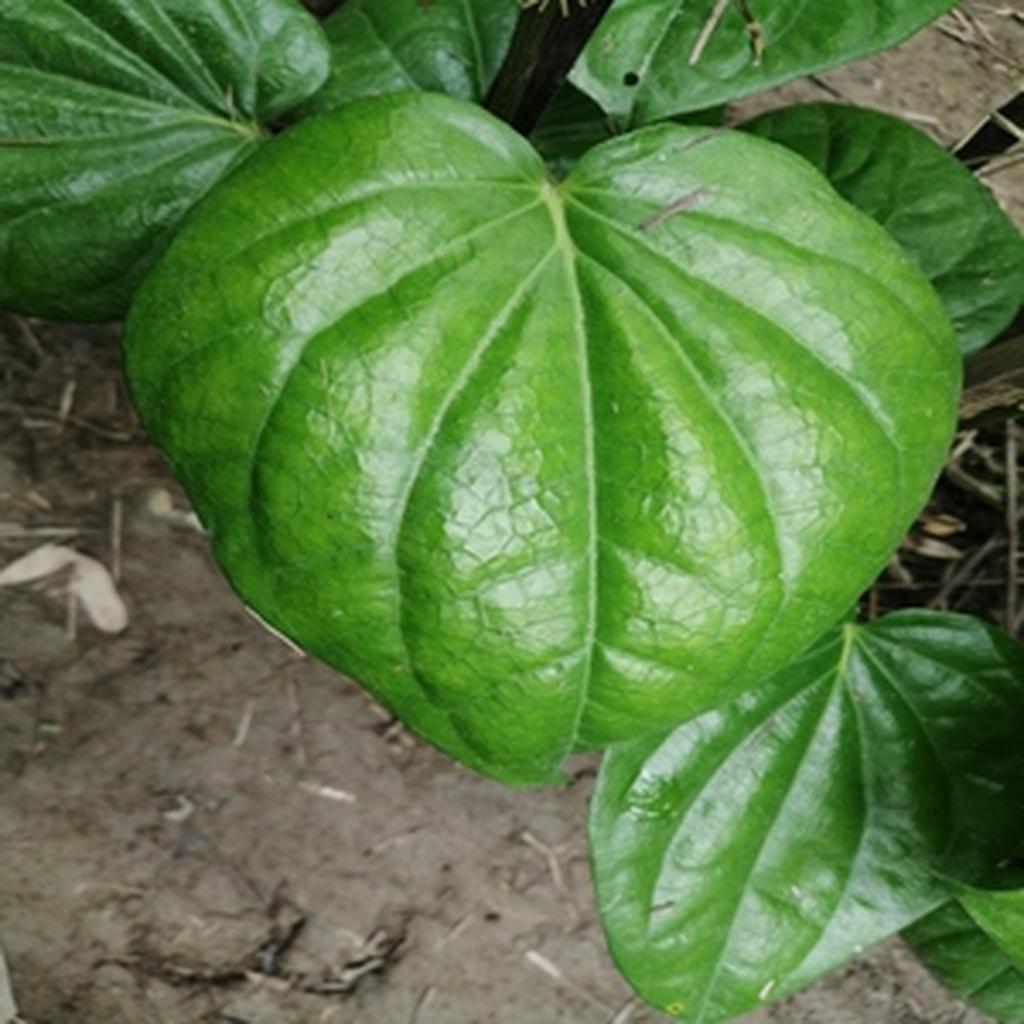
Label: Healthy_Leaf